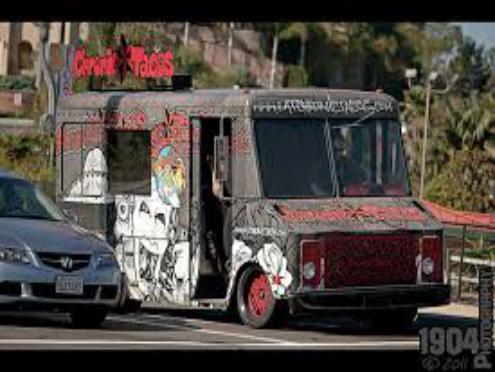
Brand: Chronic Tacos-1
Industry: Food